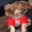
Label: dog